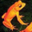
Label: frog